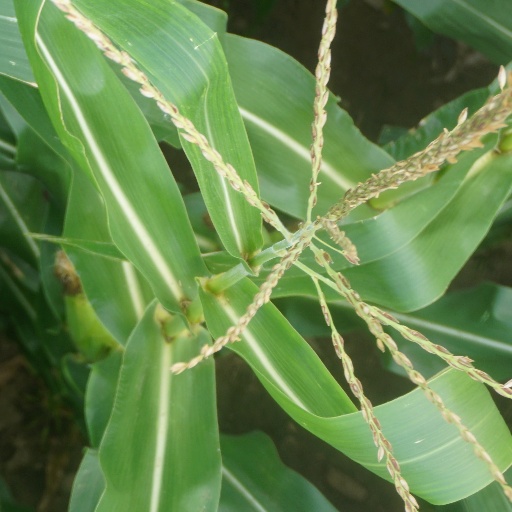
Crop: maize; corn